Kutai

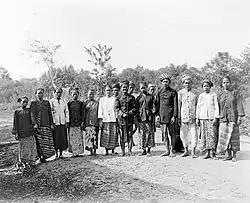
Kutai people

The Kutai people, or known locally as is the ethnic group which their ancestors are believed to be descendants of the Dayak Ot Danum people that have already embraced Islam and currently live on the banks of the great Mahakam River, East Kalimantan. They are native to the city of Tenggarong, Kutai Kartanegara Regency, the West and the East Kutai regencies.